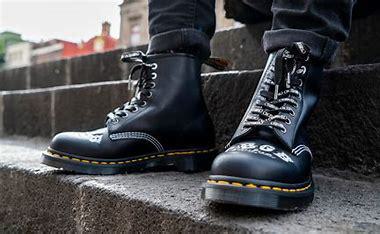
Brand: Dr.
Model: Martens 100